Hamlet in performance

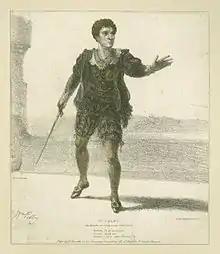
Print of William Pelby playing Hamlet in an 1826 production at Drury Lane.

The play was revived early in the Restoration era: in the division of existing plays between the two patent companies, "Hamlet" was the only Shakespearean favourite to be secured by Sir William Davenant's Duke's Company. Davenant cast Thomas Betterton in the central role, and he would continue to play Hamlet until he was 74. David Garrick at Drury Lane produced a version which heavily adapted Shakespeare, saying: "I had sworn I would not leave the stage till I had rescued that noble play from all the rubbish of the fifth act. I have brought it forth without the grave-digger's trick, Osrick, & the fencing match." The first actor known to have played "Hamlet" in North America was Lewis Hallam Jr. in the American Company's production in Philadelphia in 1759.